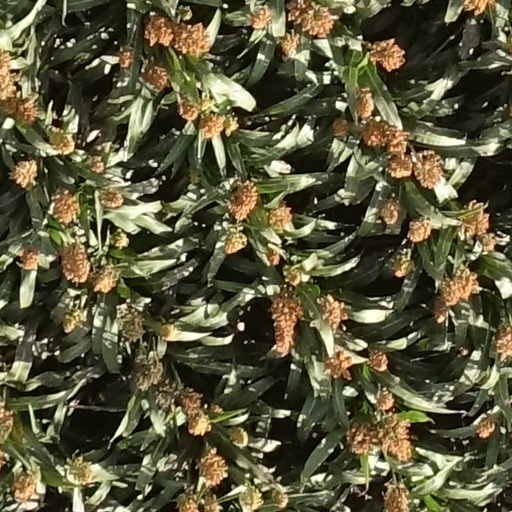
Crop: sorghum